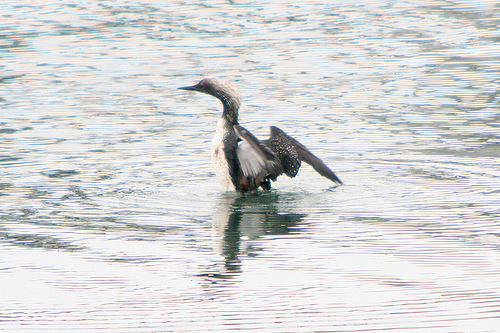
this wading bird has a long bill and neck with a white belly and dark brown feathers over the rest of the body.
a large bird with black wings and a white crown, and a large bill
this aquatic bird has a white belly and a black back and neck, with a white crown.
this large bird has a grey body, long neck, and long pointy bill.
bird with black beak that is sharp and pointed, white throat, breast, belly and gray nape
this bird has a long throat with sharp pointed bill with dark grey with white spot primaries and secondaries.
this bird has wings that are black and has a white belly
this large bird has a long neck, pointy bill, and grey colored wings.
a large black bird with white abdomen and breast, white crown and short black bill.
this bird is white and gray in color, and has a black beak.
Species: Pacific Loon